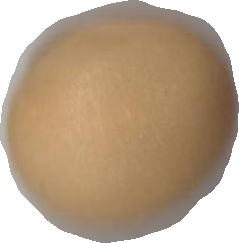
Variety: Grobogan